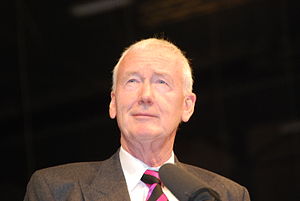
Nils Bernstein
Nils Bernstein fotograferet til Skills Denmark 2011 (DM for lærlinge og elever), afholdt i Odense Congress Center
Nils Bernstein var 2005-2013 kgl. direktør for Danmarks Nationalbank. Han efterfulgte Bodil Nyboe Andersen på posten og blev efterfulgt af Lars Rohde.